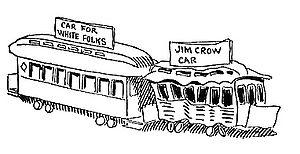
Les lois Jim Crow étaient des lois nationales et locales issues des Black Codes, promulguées par les législatures des États du Sud à partir de 1877 jusqu'en 1964, lois qui ont été mise en place pour entraver l'effectivité des droits constitutionnels des Afro-Américains, acquis au lendemain de la Guerre de Sécession : le Treizième amendement de la Constitution des États-Unis du 6 décembre 1865 abolissant l'esclavage, le Quatorzième amendement de la Constitution des États-Unis de 1868, accordant la citoyenneté à toute personne née ou naturalisée aux États-Unis et interdisant toute restriction à ce droit, et le Quinzième amendement de la Constitution des États-Unis, de 1870, garantissant le droit de vote à tous les citoyens des États-Unis.